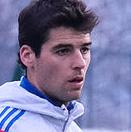
Age: 28